Johann Baptist Moroder

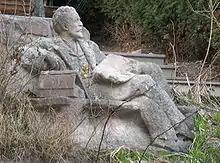
A monument to his father, the painter Josef Moroder-Lusenberg, in the garden of Villa Sonnenburg in Ortisei.

He was the first born child of painter Josef Moroder-Lusenberg and his first wife Annamaria Sanoner-Mauritz, he was born in Hof Lusenberg-Jumbierch in Ortisei. At the age of 14 he began learning wood sculpting in his father's workshop in Jumbierch. From 1886 to 1888 he worked in Franz Tavella's workshop in Ortisei alongside his cousin, Rudolf Moroder-Lenert, and Ludwig Moroder. In 1887 he was taken as a pupil by professor Franz Haider: the director of the school of art of Ortisei.